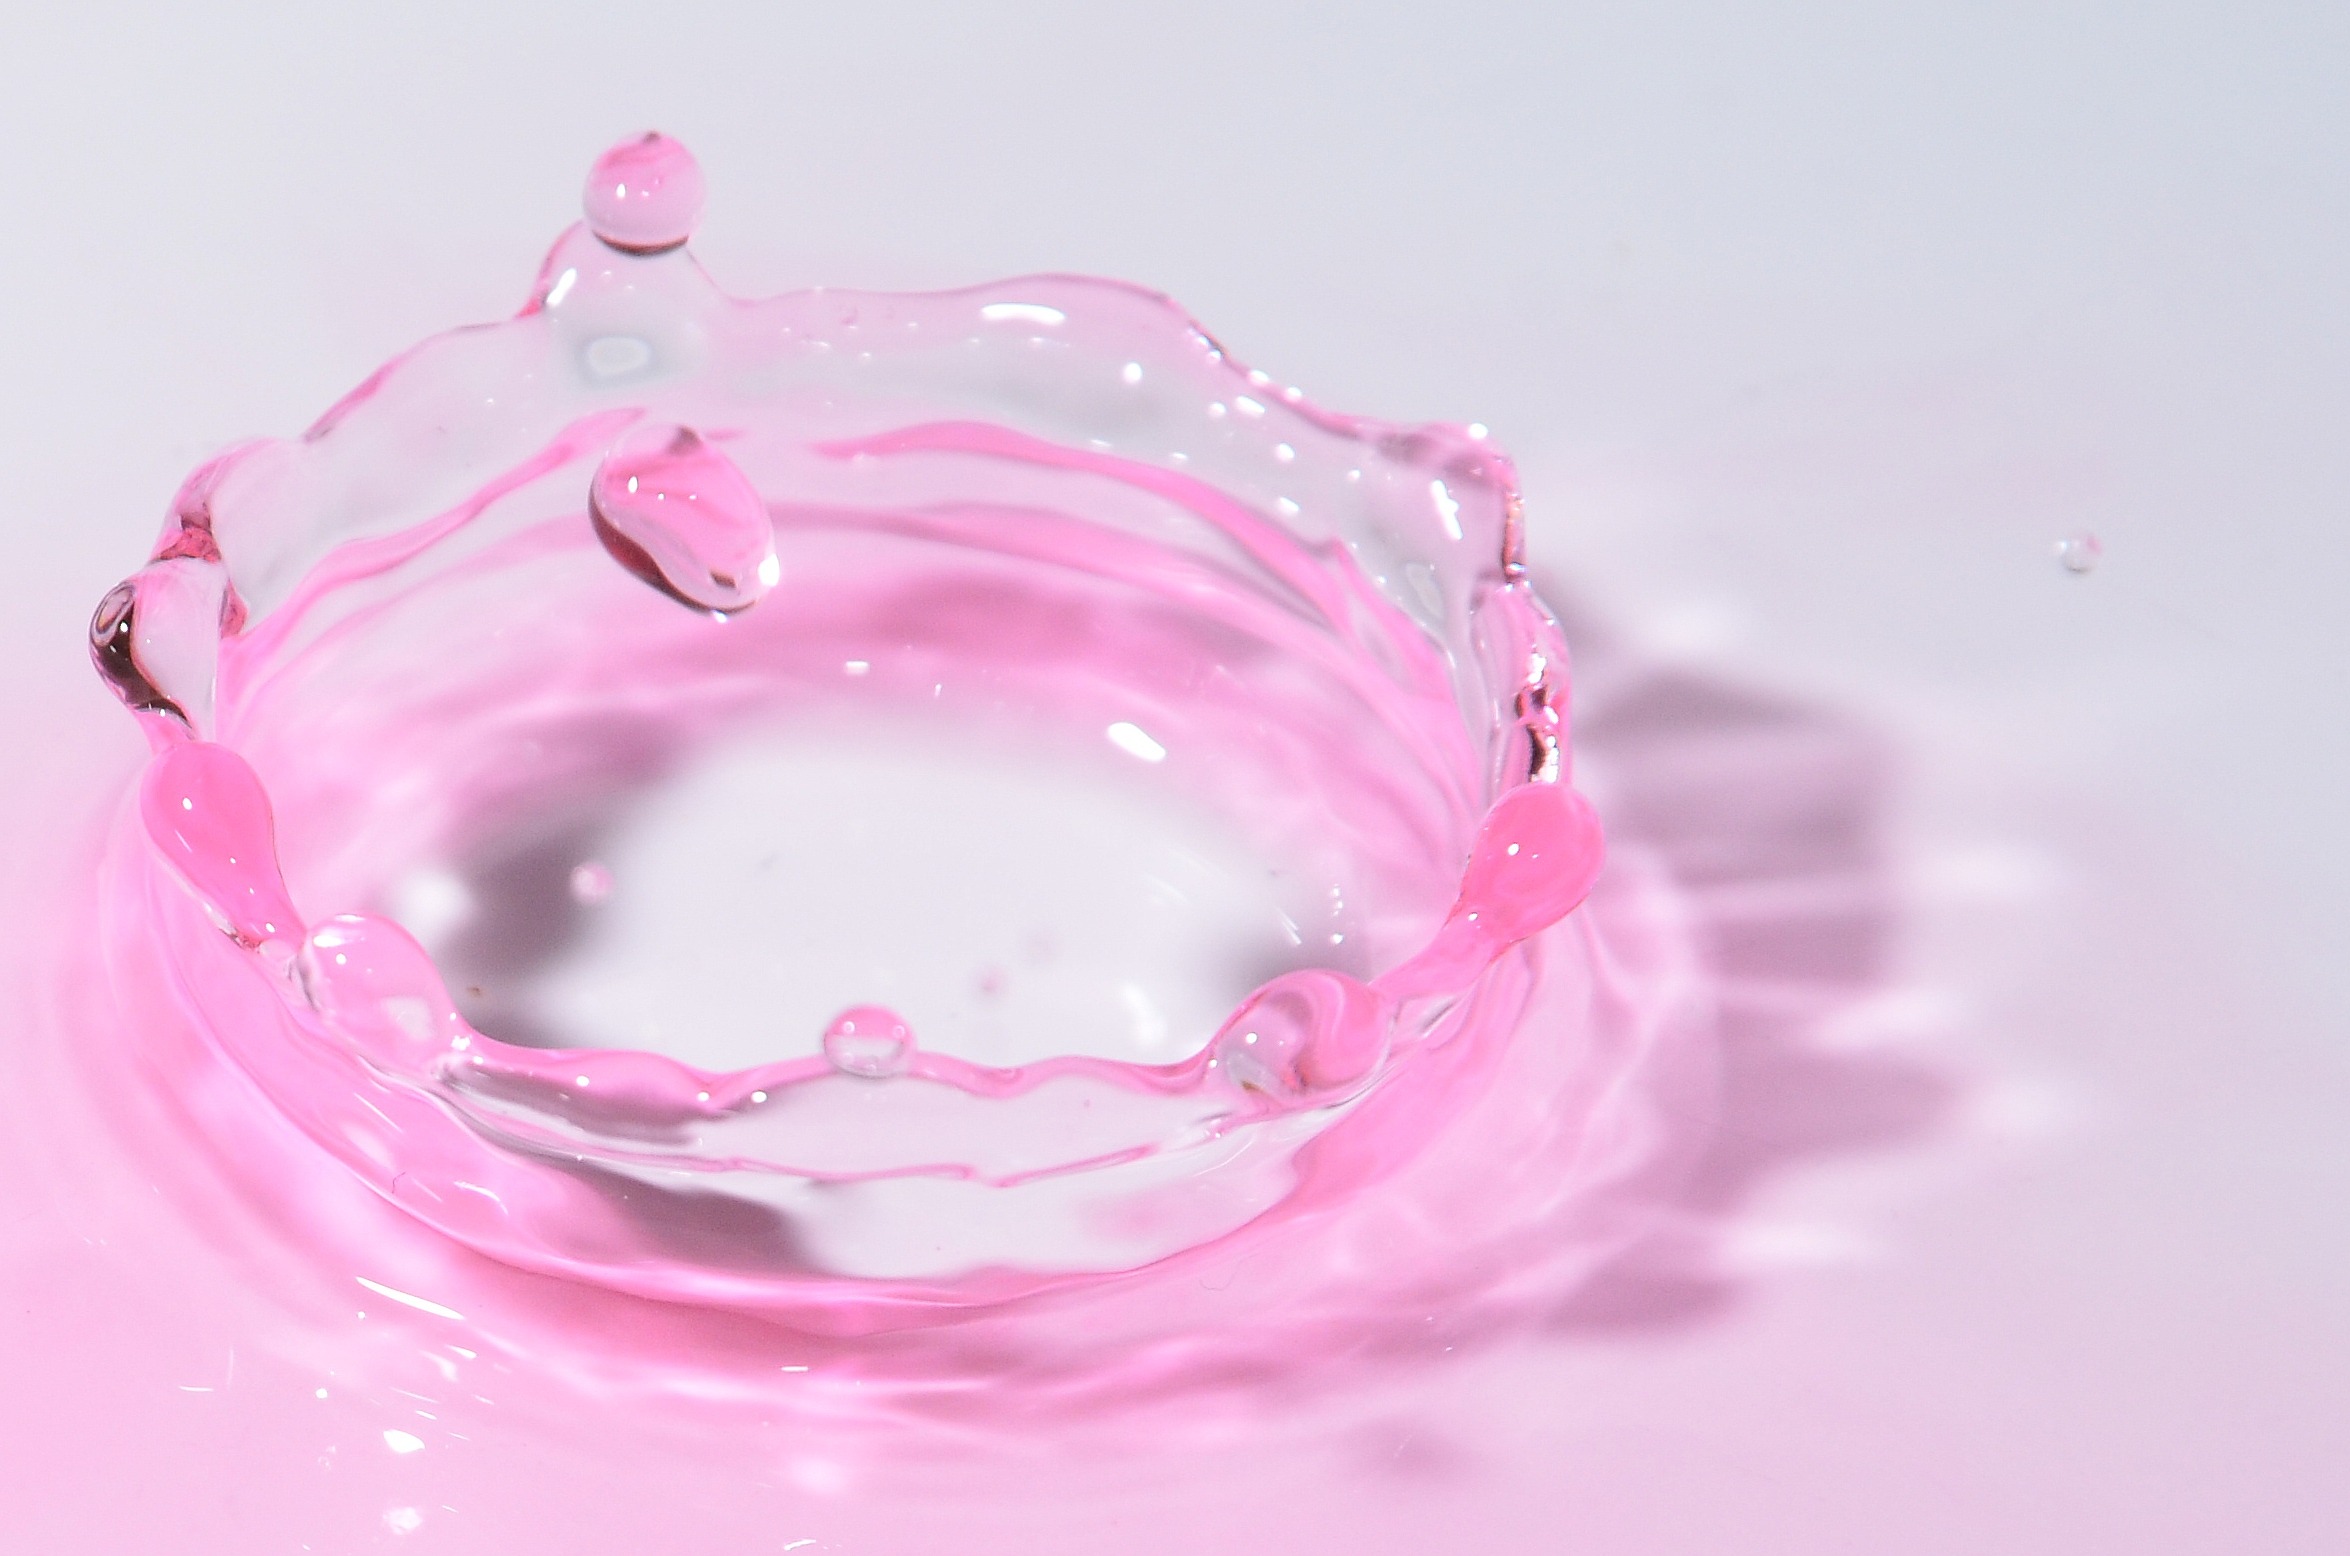
water, liquid, flower, petal, heart, color, pink, drip, pour, icing, mood, macro photography, dishware